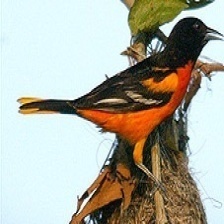
Species: BALTIMORE ORIOLE
Scientific name: ICTERUS GALBULA